Tom Zoellner

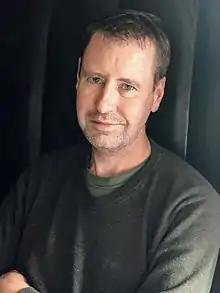
Zoellner in 2018

Tom Zoellner (born 1968) is an American author and journalist. He is the author of popular non-fiction books which take multidimensional views of their subject. His work has been widely reviewed and has been featured on "The Daily Show". His 2020 book "Island on Fire: The Revolt That Ended Slavery in the British Empire" won the National Book Critics Circle Award for Nonfiction.